JAC Refine S3

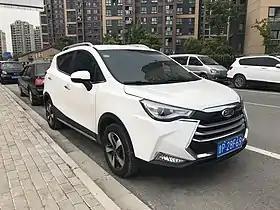

The JAC Refine S3 is a Compact CUV produced by JAC Motors under the Refine sub-brand.